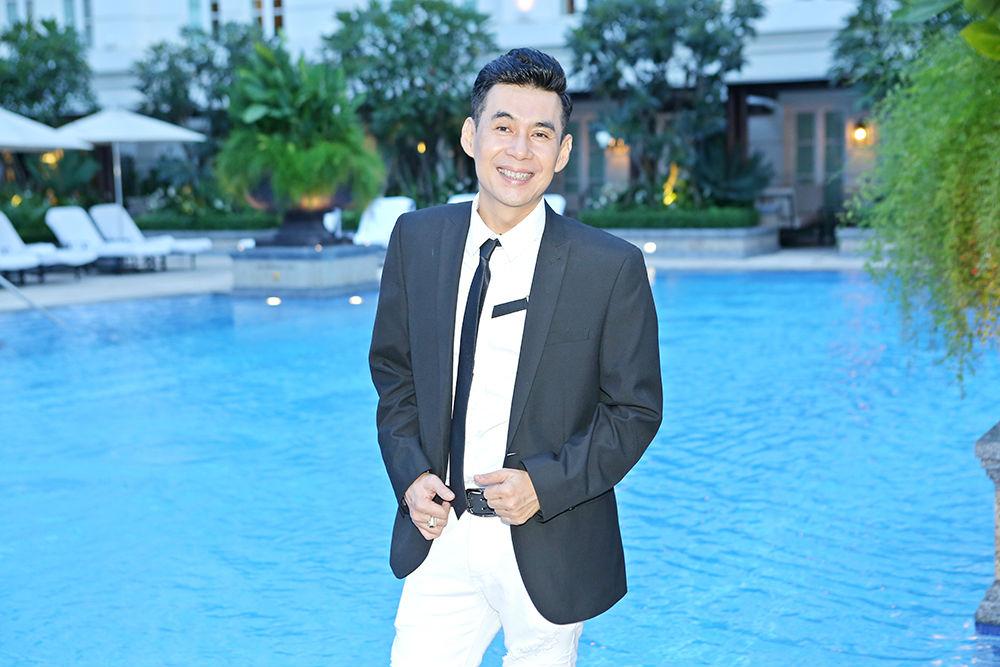
ở bên cạnh bể bơi có sự xuất hiện của một người đàn ông